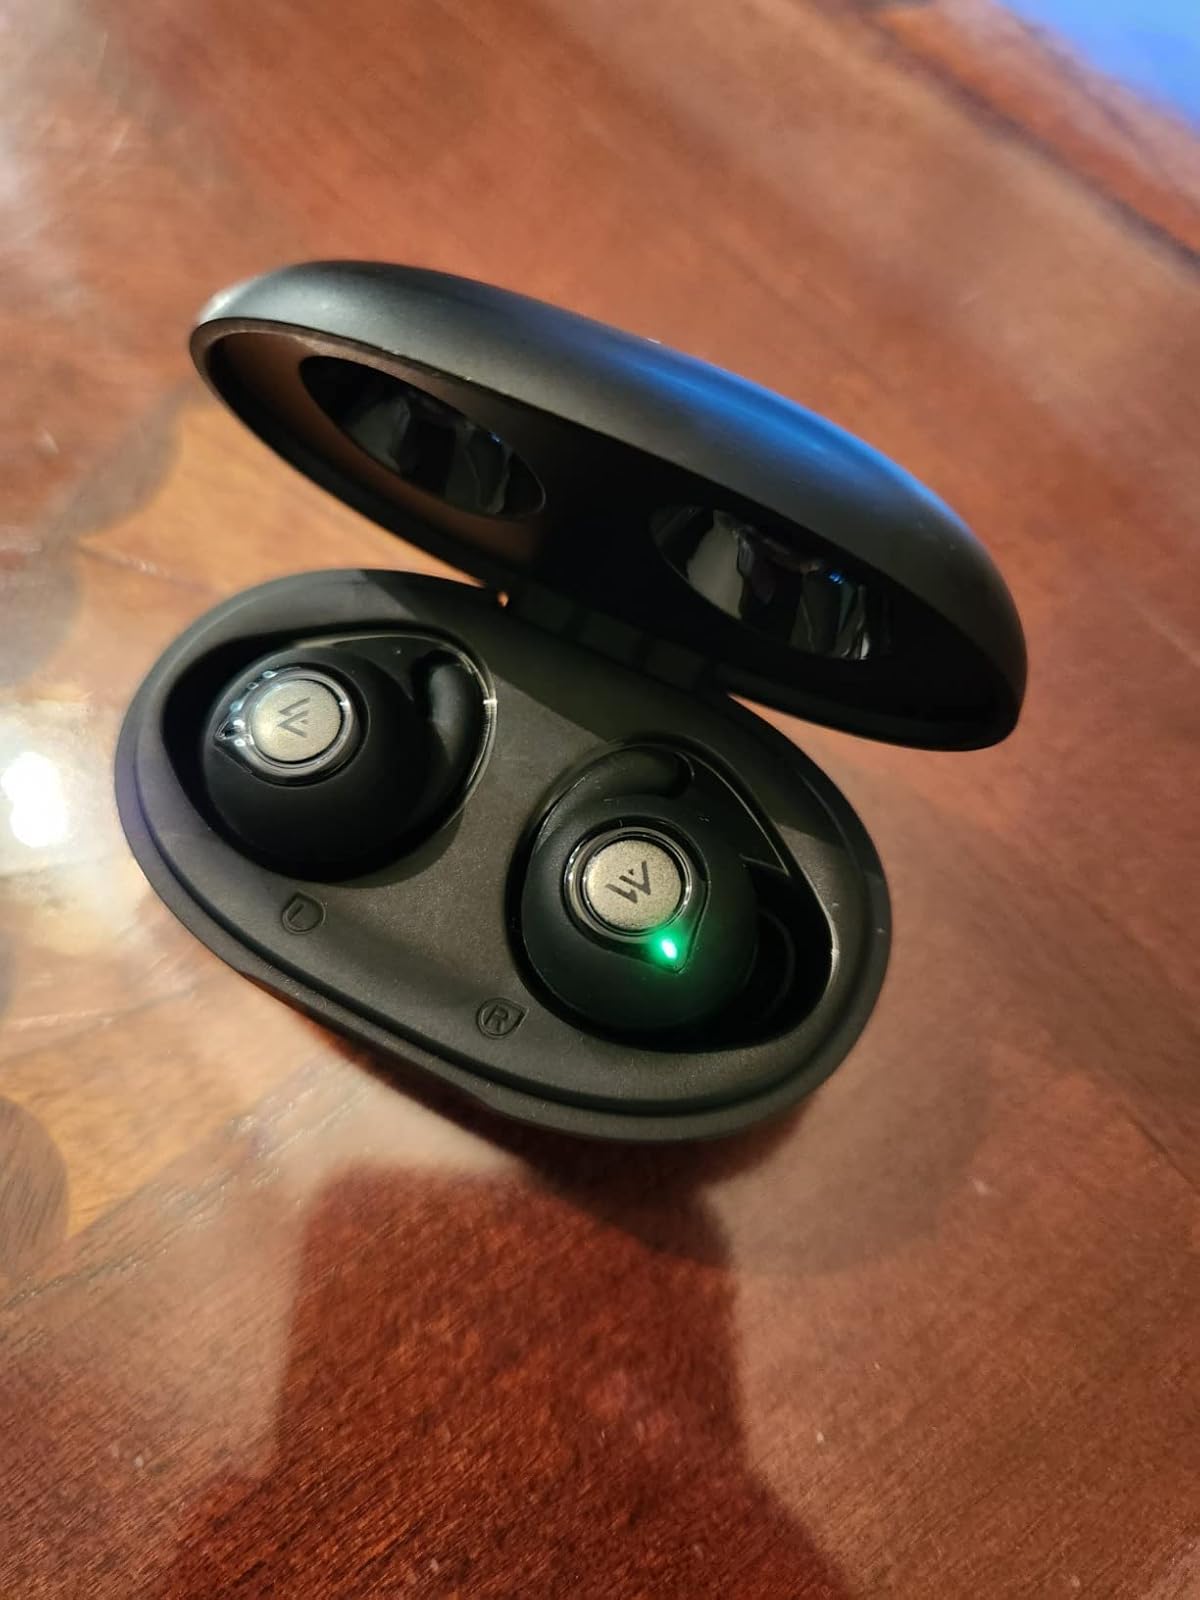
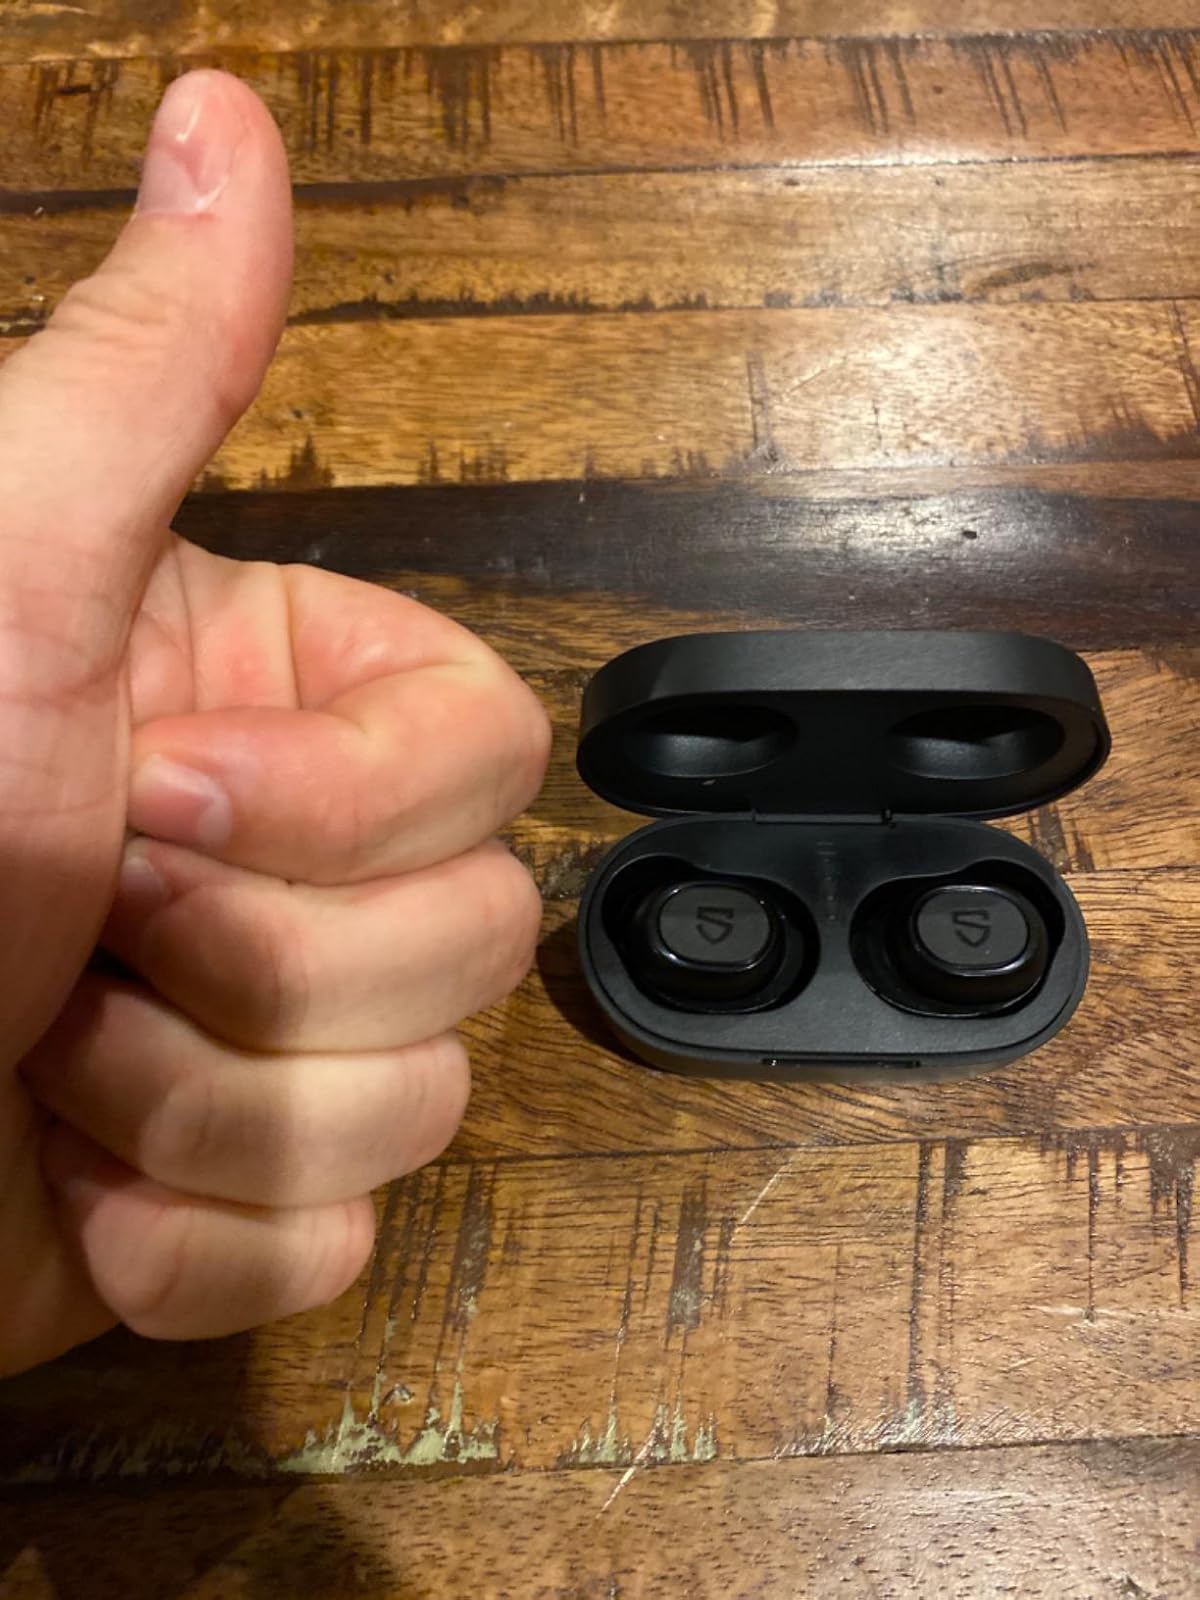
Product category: earbuds
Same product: no